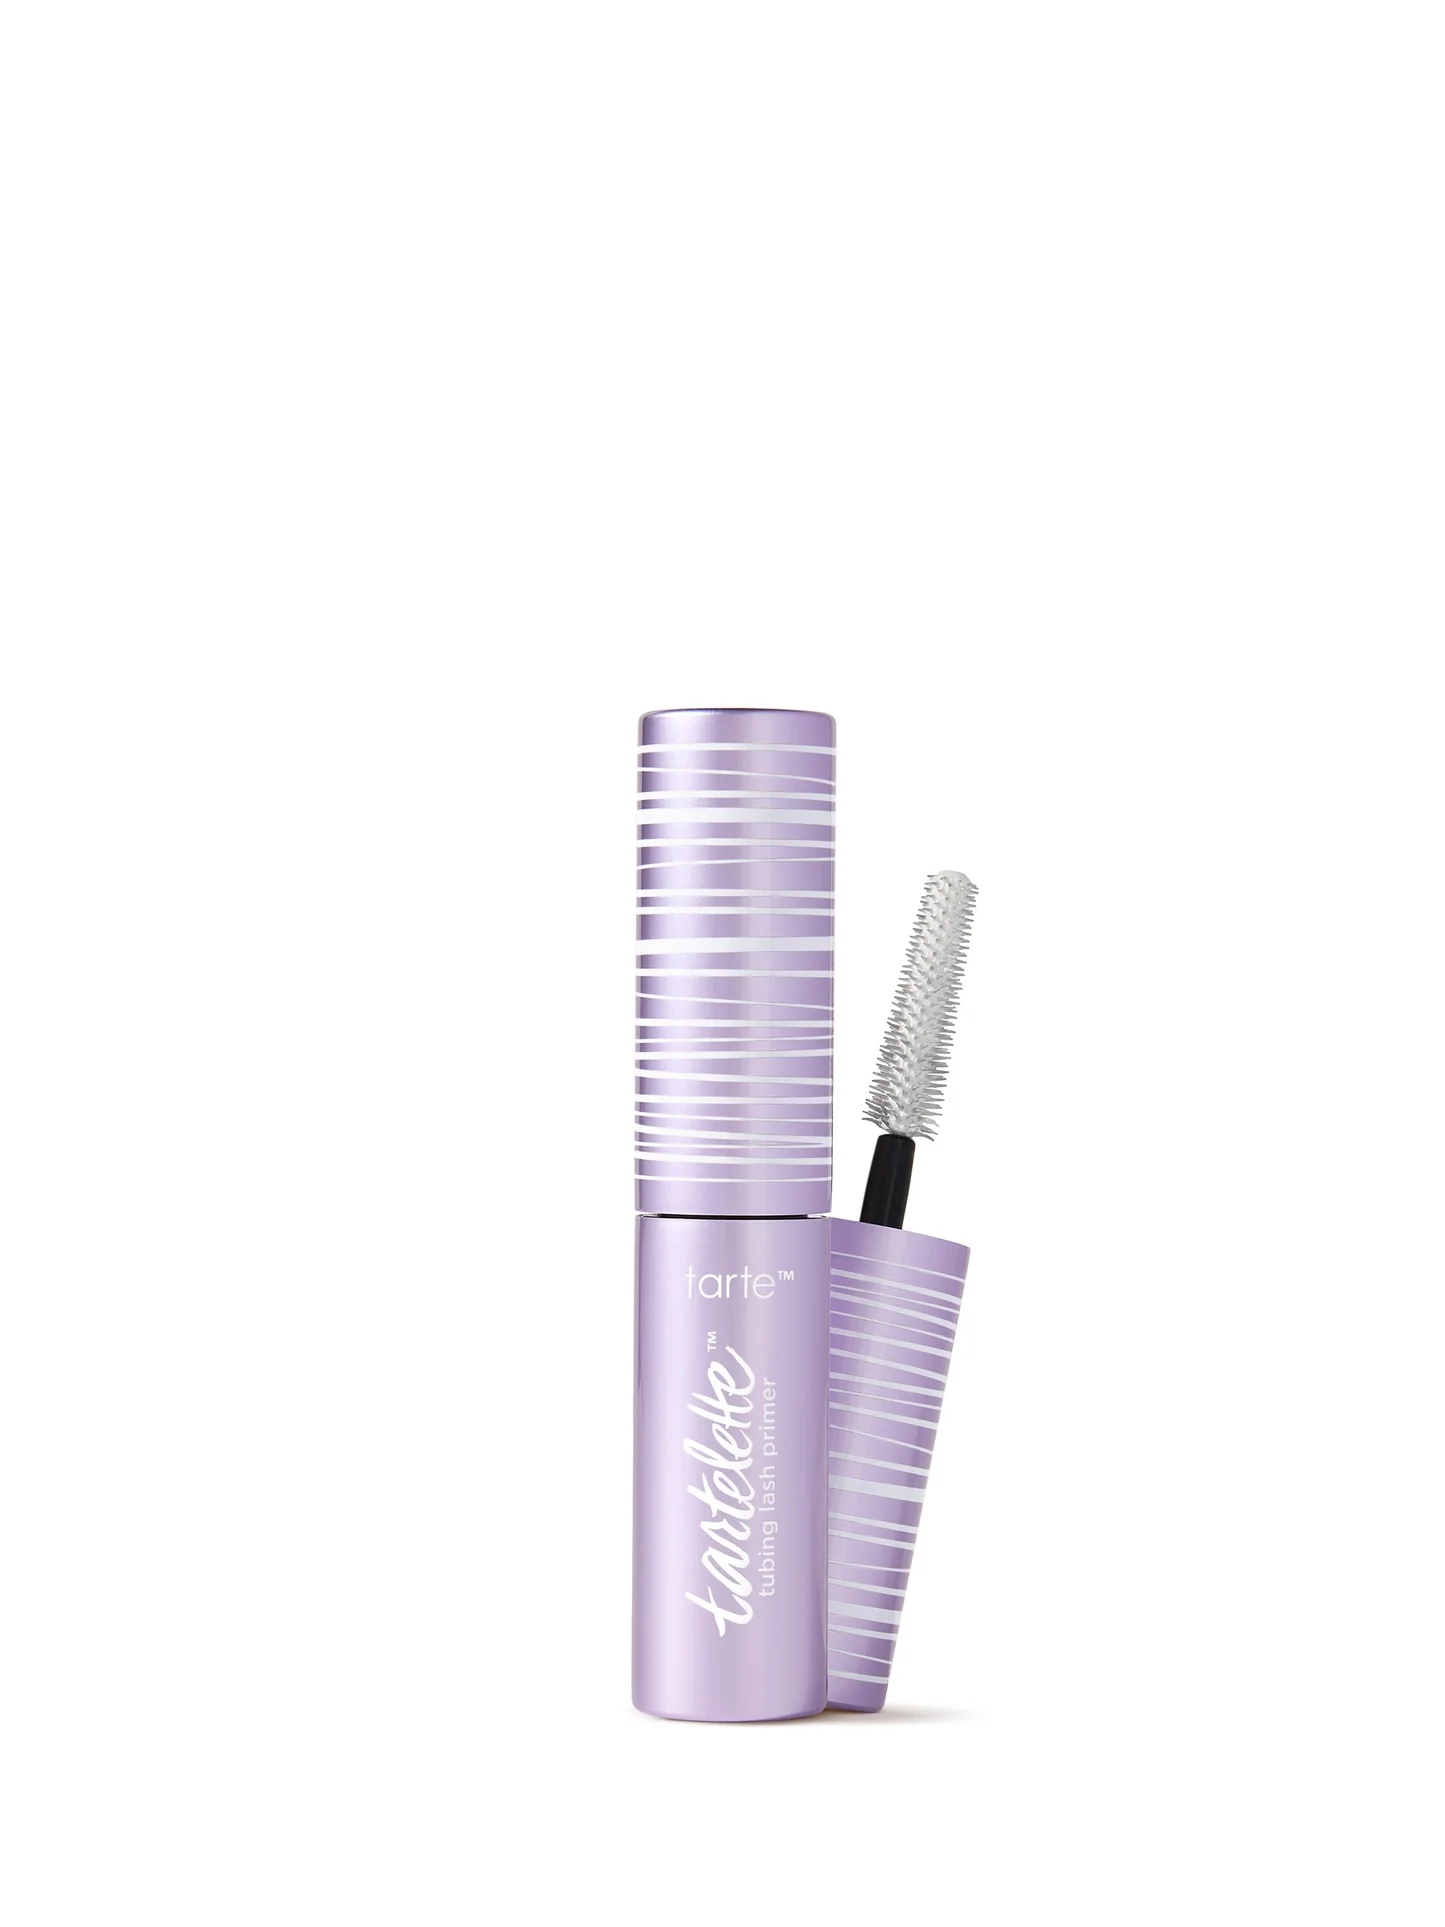
travel-size tartelette™ tubing lash primer tarte
Questo primer per tubi tinti di bianco aumenta il volume, la lunghezza e il sollevamento avvolgendo ogni ciglia in tubi protettivi per ciglia dall'aspetto più sano e più forte. Bonus: rende la rimozione del mascara un gioco da ragazzi, senza tirare o strofinare!
Brand: Gaccessori
Category: Health & Beauty > Personal Care > Cosmetics > Makeup > Eye Makeup > Mascara Primers